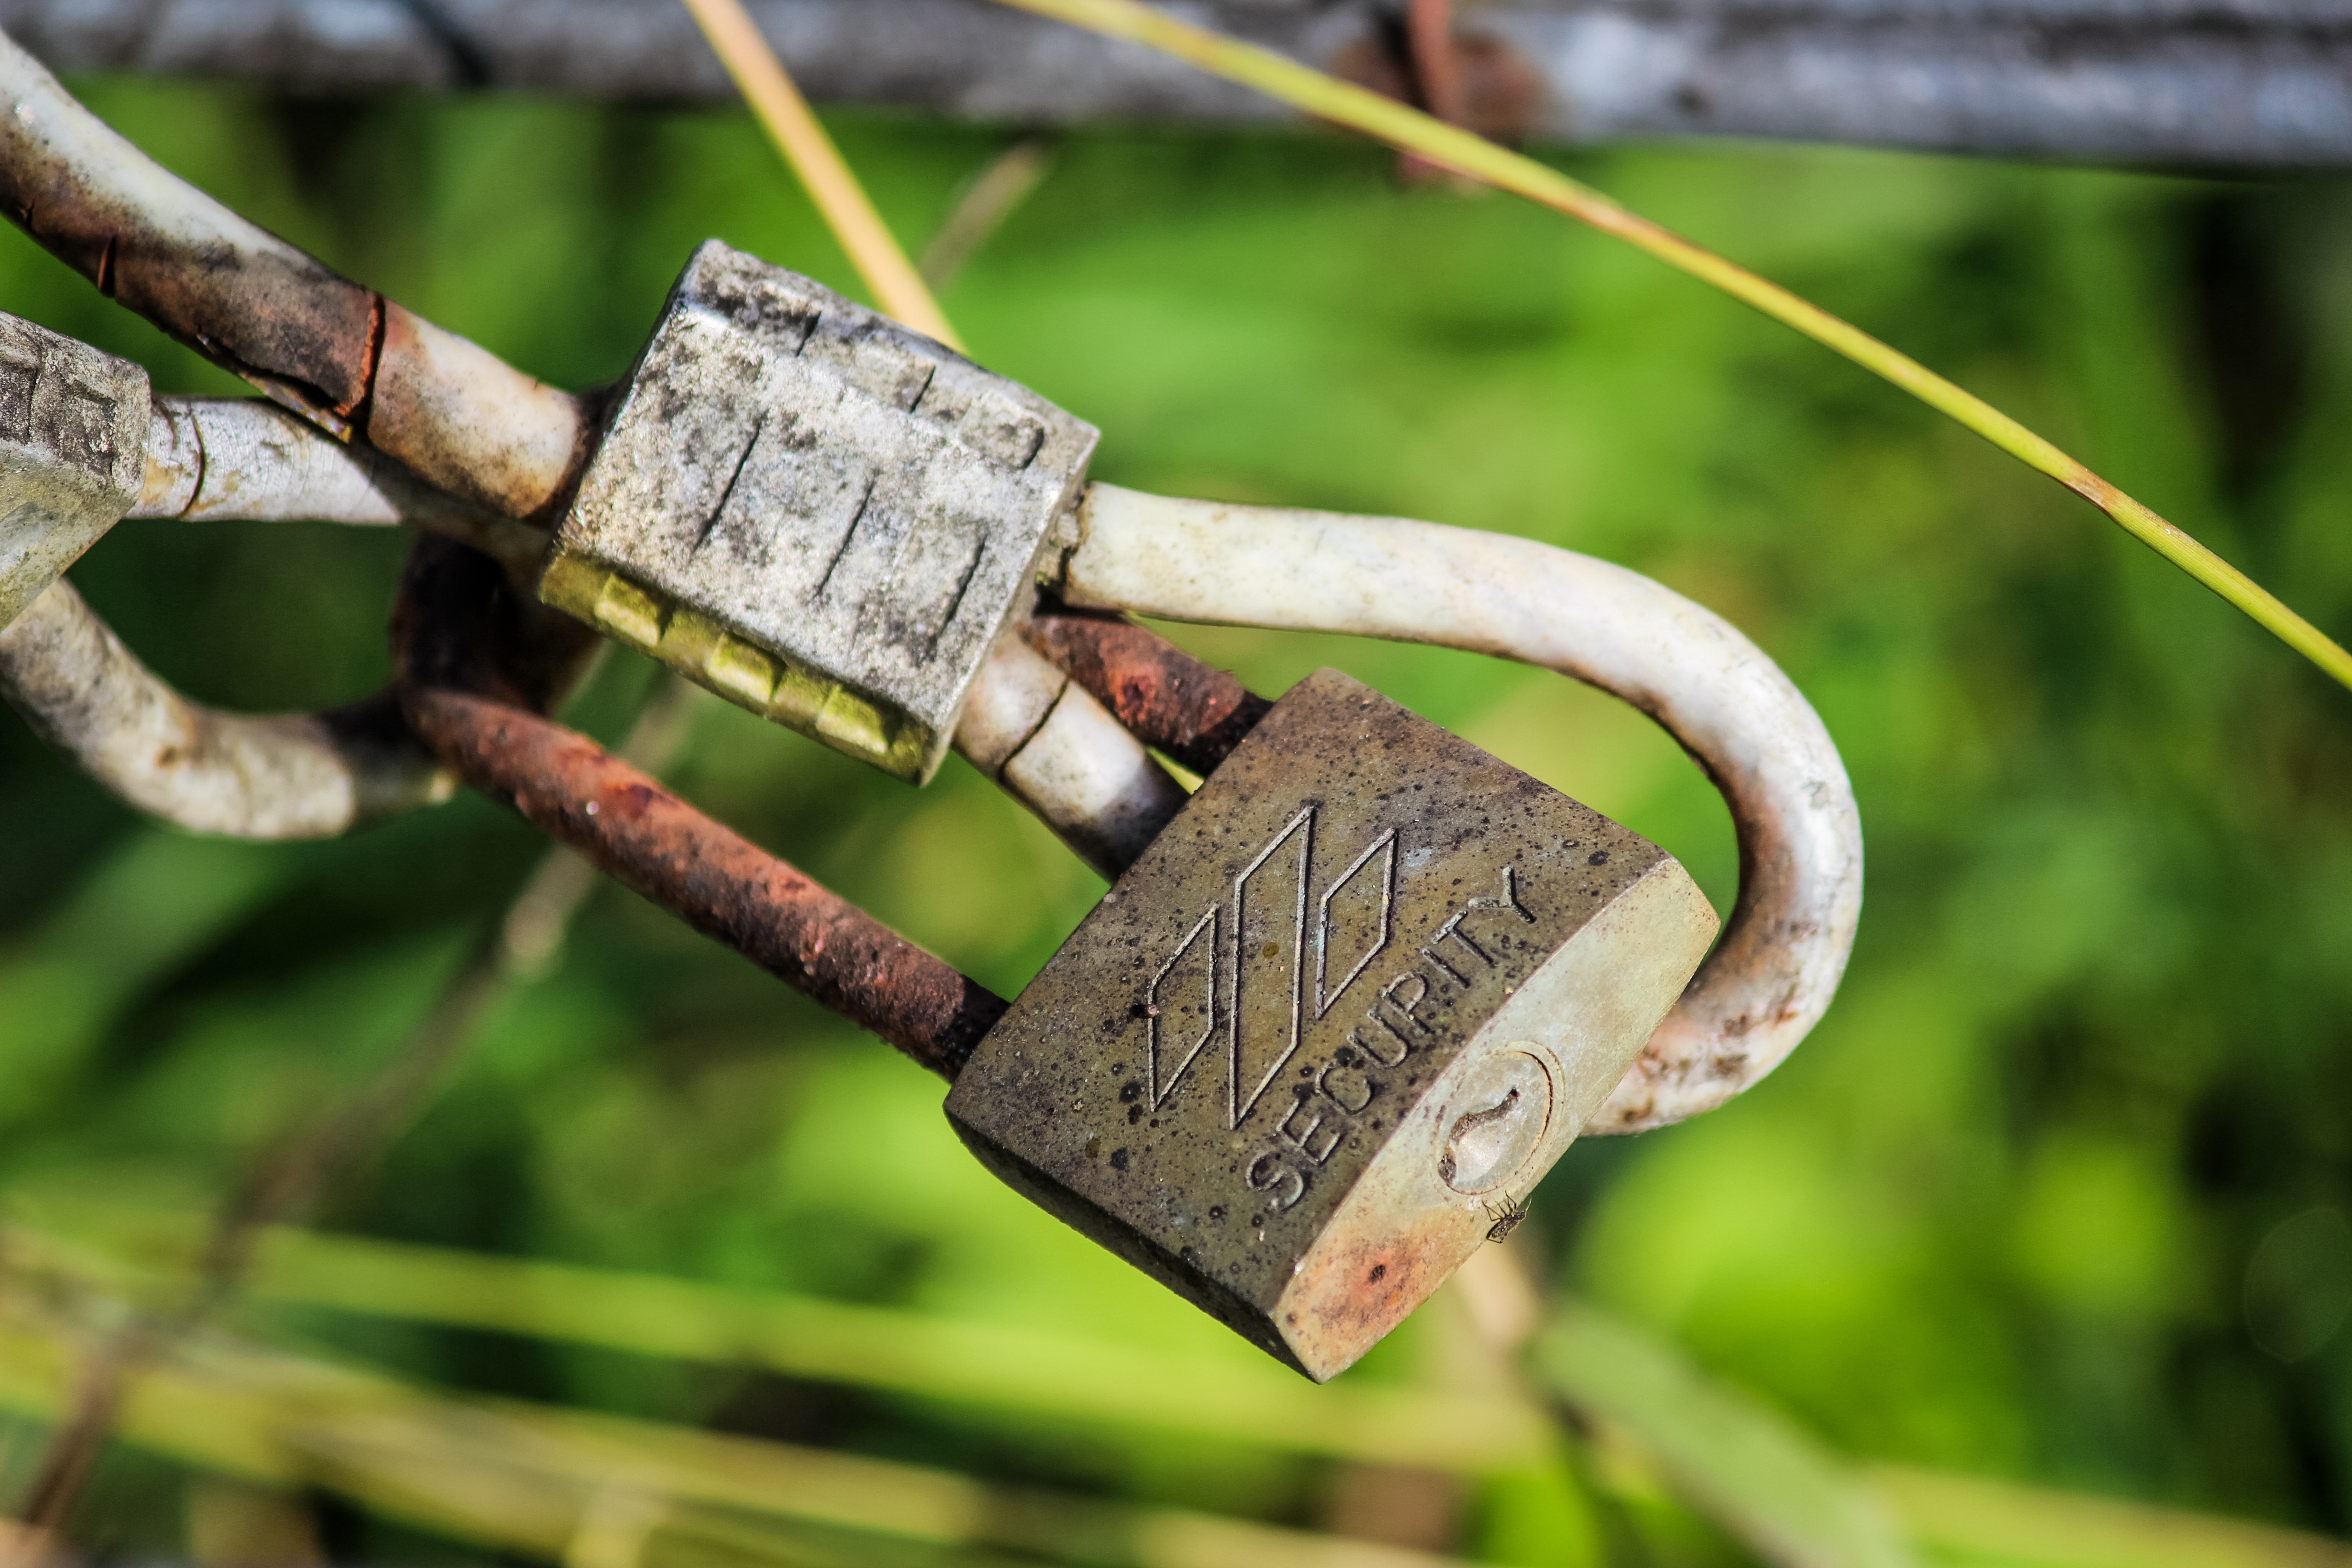
nature, branch, farm, countryside, rural, green, entrance, metal, security, fauna, weathered, padlock, close up, rusty, lock, macro photography